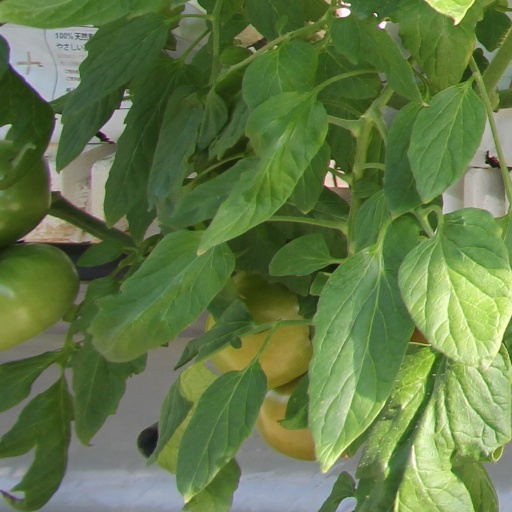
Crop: tomato